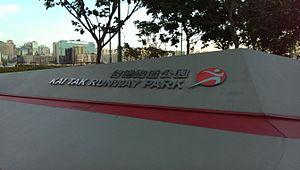
Entrée du Parc
Le parc Kai Tak Runway est un parc public construit à l'emplacement de la piste de l'ancien aéroport Kai Tak de Hong Kong. Il fait partie du projet de développement urbain de Kai Tak.